Lua Getsinger

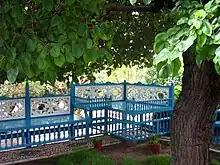
Garden of Ridvan

In 1872 the family moved to Mills Mills Rd north east of Hume in Allegany County just south of Wyoming County off of the Genesee River, and bought a farm of 150 acres in 1873. The town had been organized in 1822. Siblings Alta and Alice were twins. The Moore family had attended the Baptist Church since 1844 though his mother had been a Quaker. Pastors of the First Baptist Church of Hume as Lua was growing up included: Horton, Langmade, Reed, Bogart, and Robinson. Moore was a fairly well off farmer with a herd of over 3000 sheep at least once. Daughter Donna F. married Howard Blakely of Harriman, Tennessee.